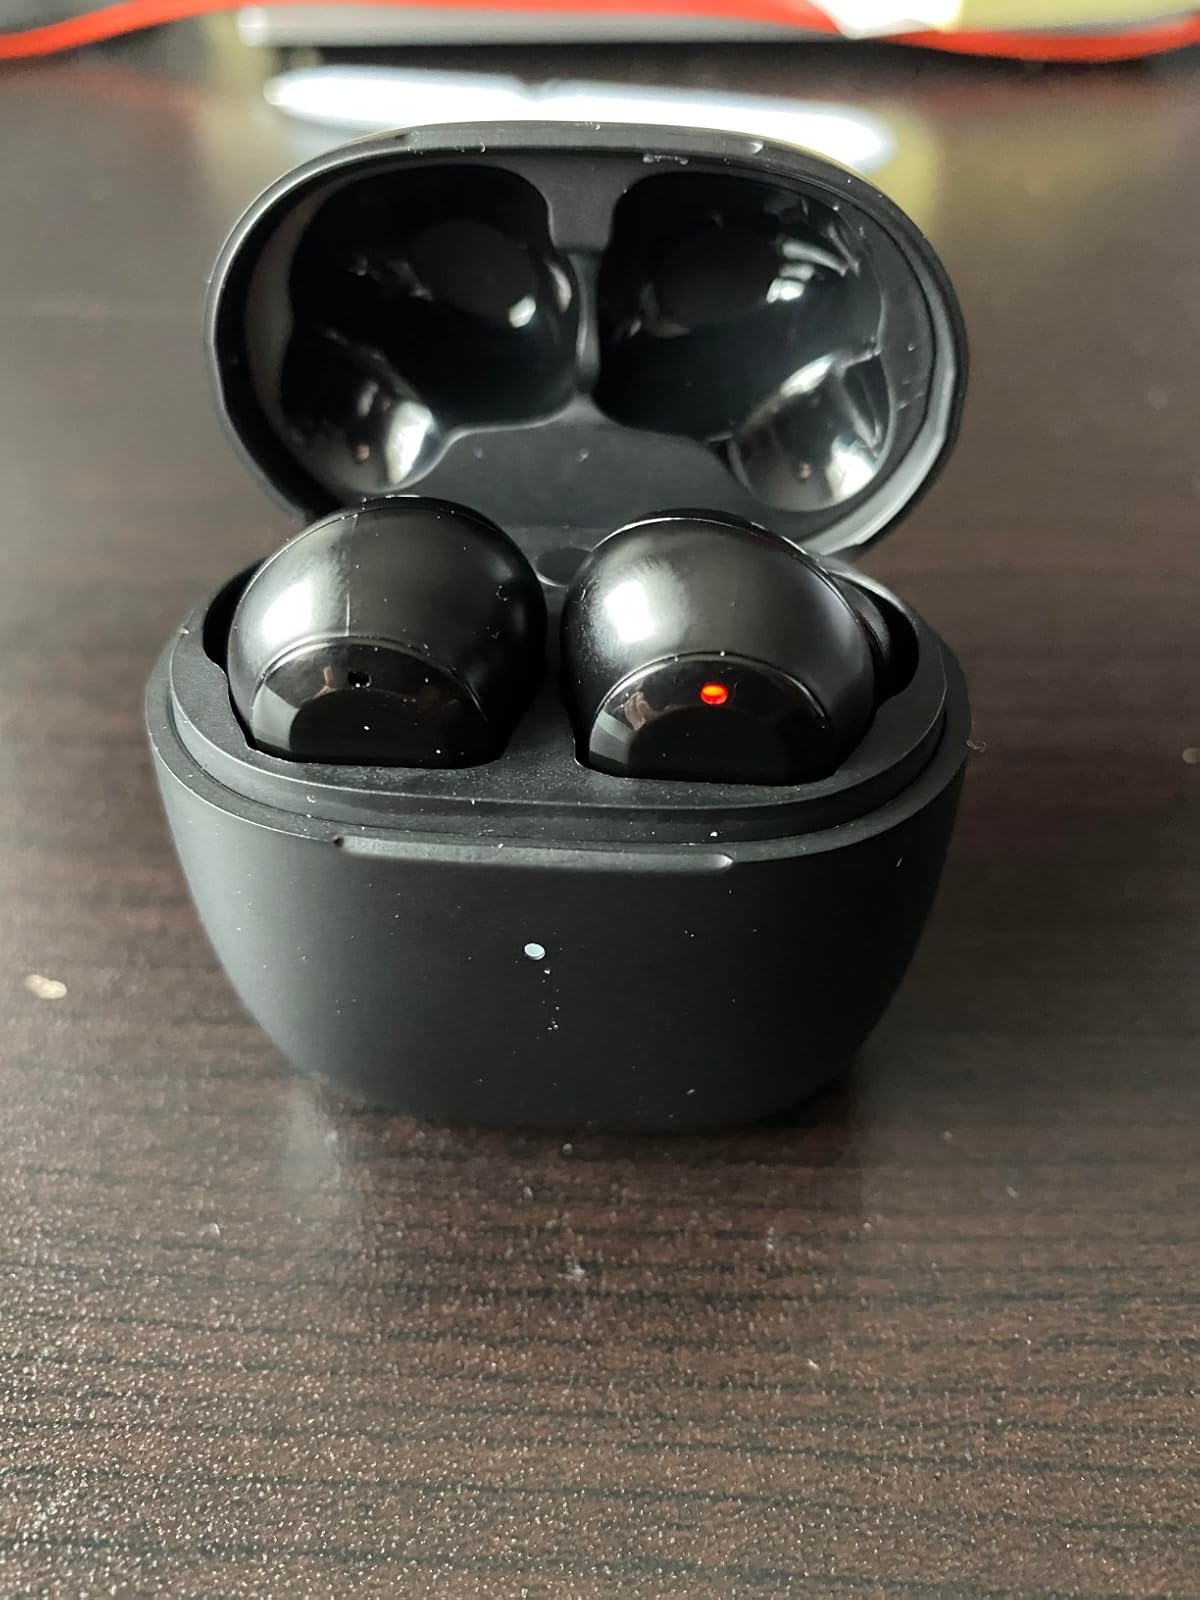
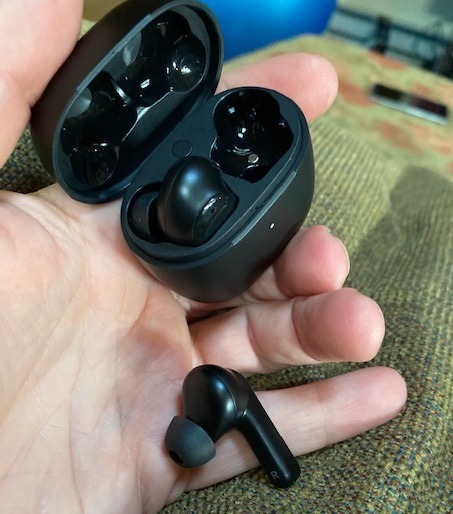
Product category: earbuds
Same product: yes